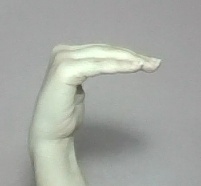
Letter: haa